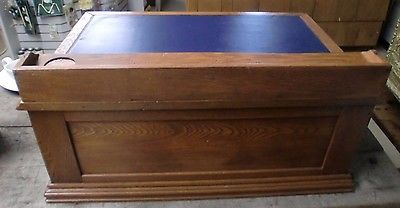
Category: cabinet